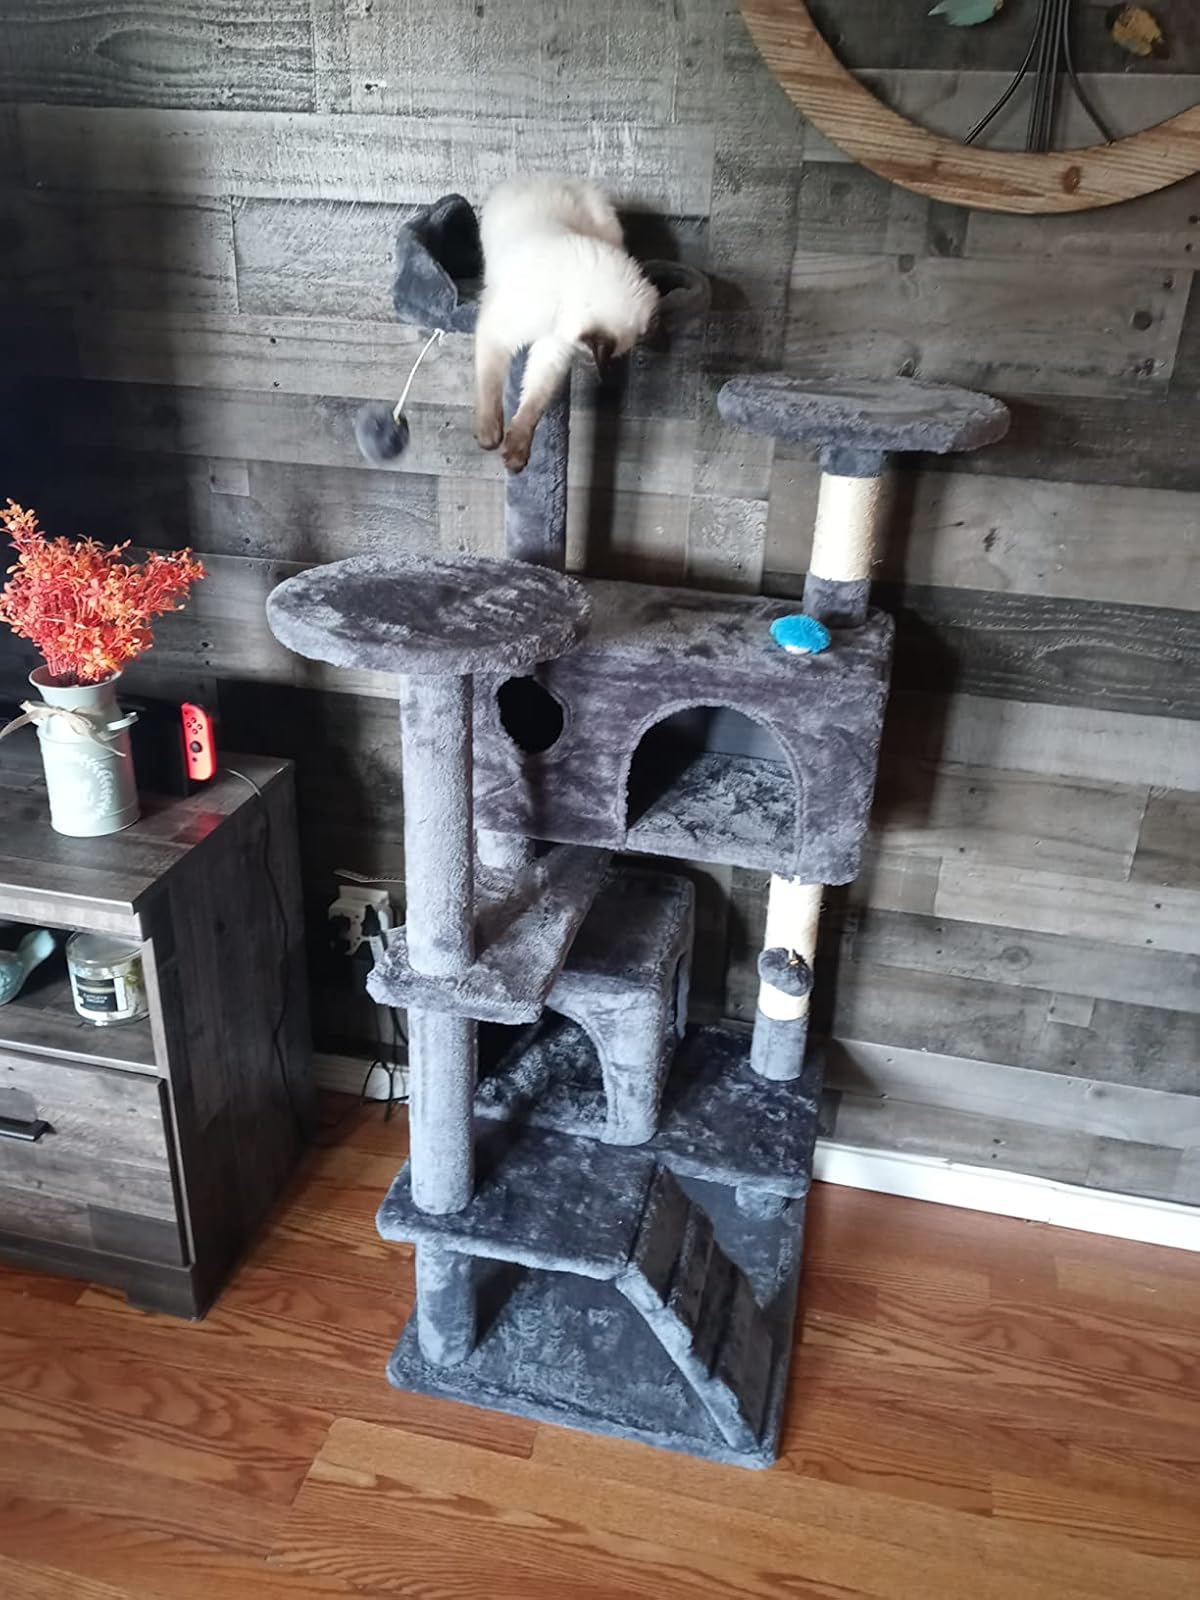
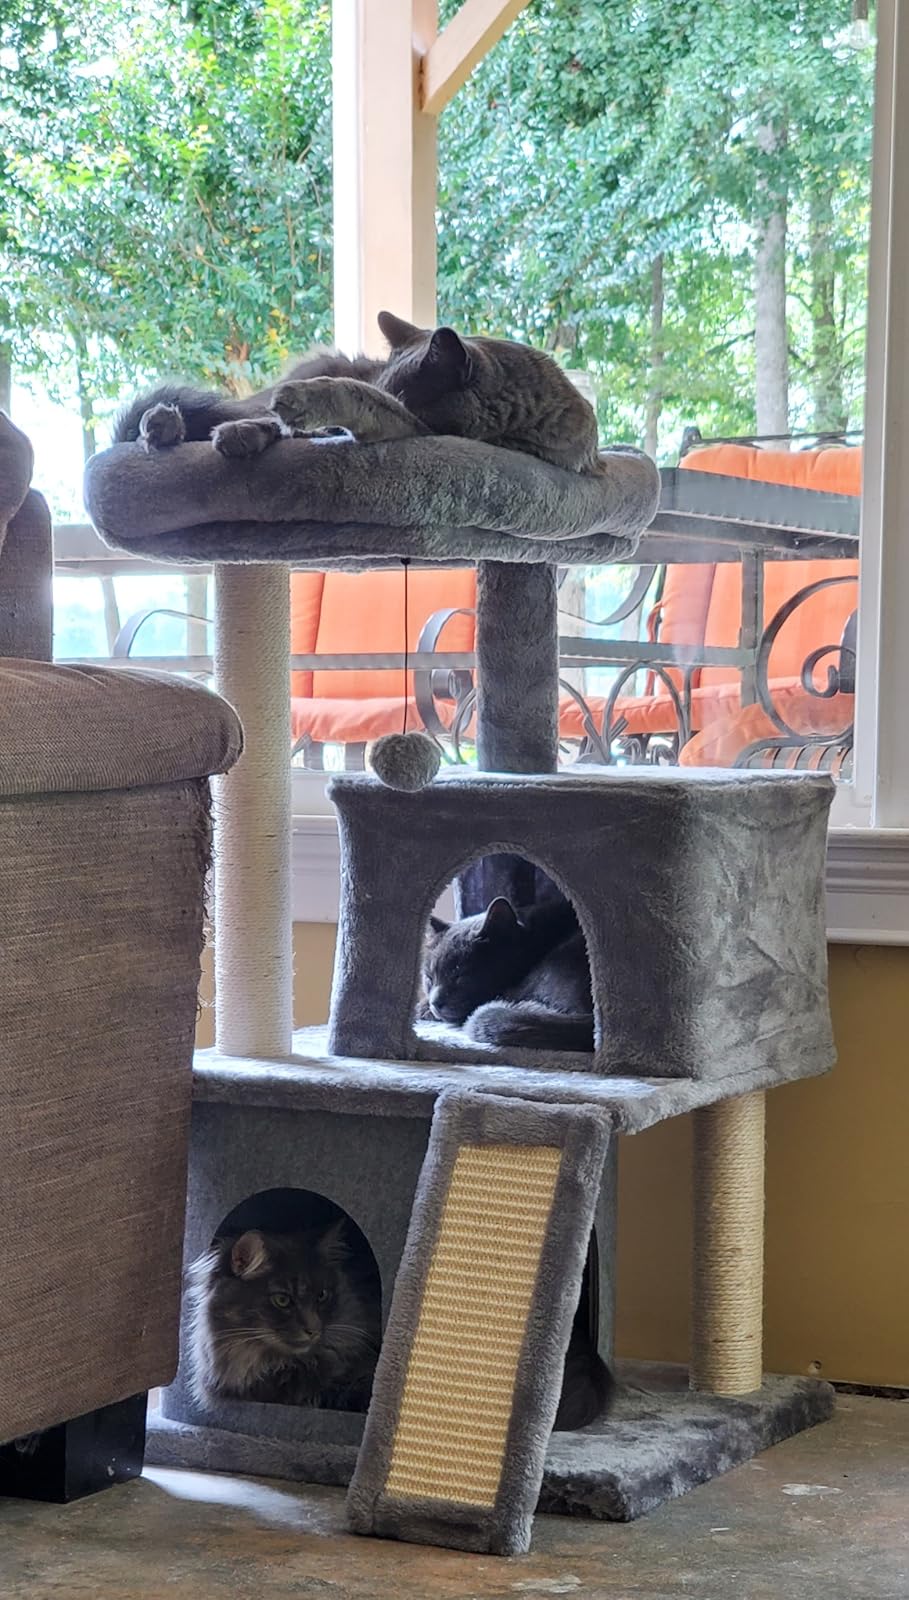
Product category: items_cat tree
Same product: no